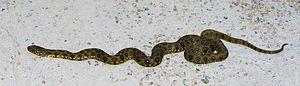
Natrix maura (Couleuvre vipérine).